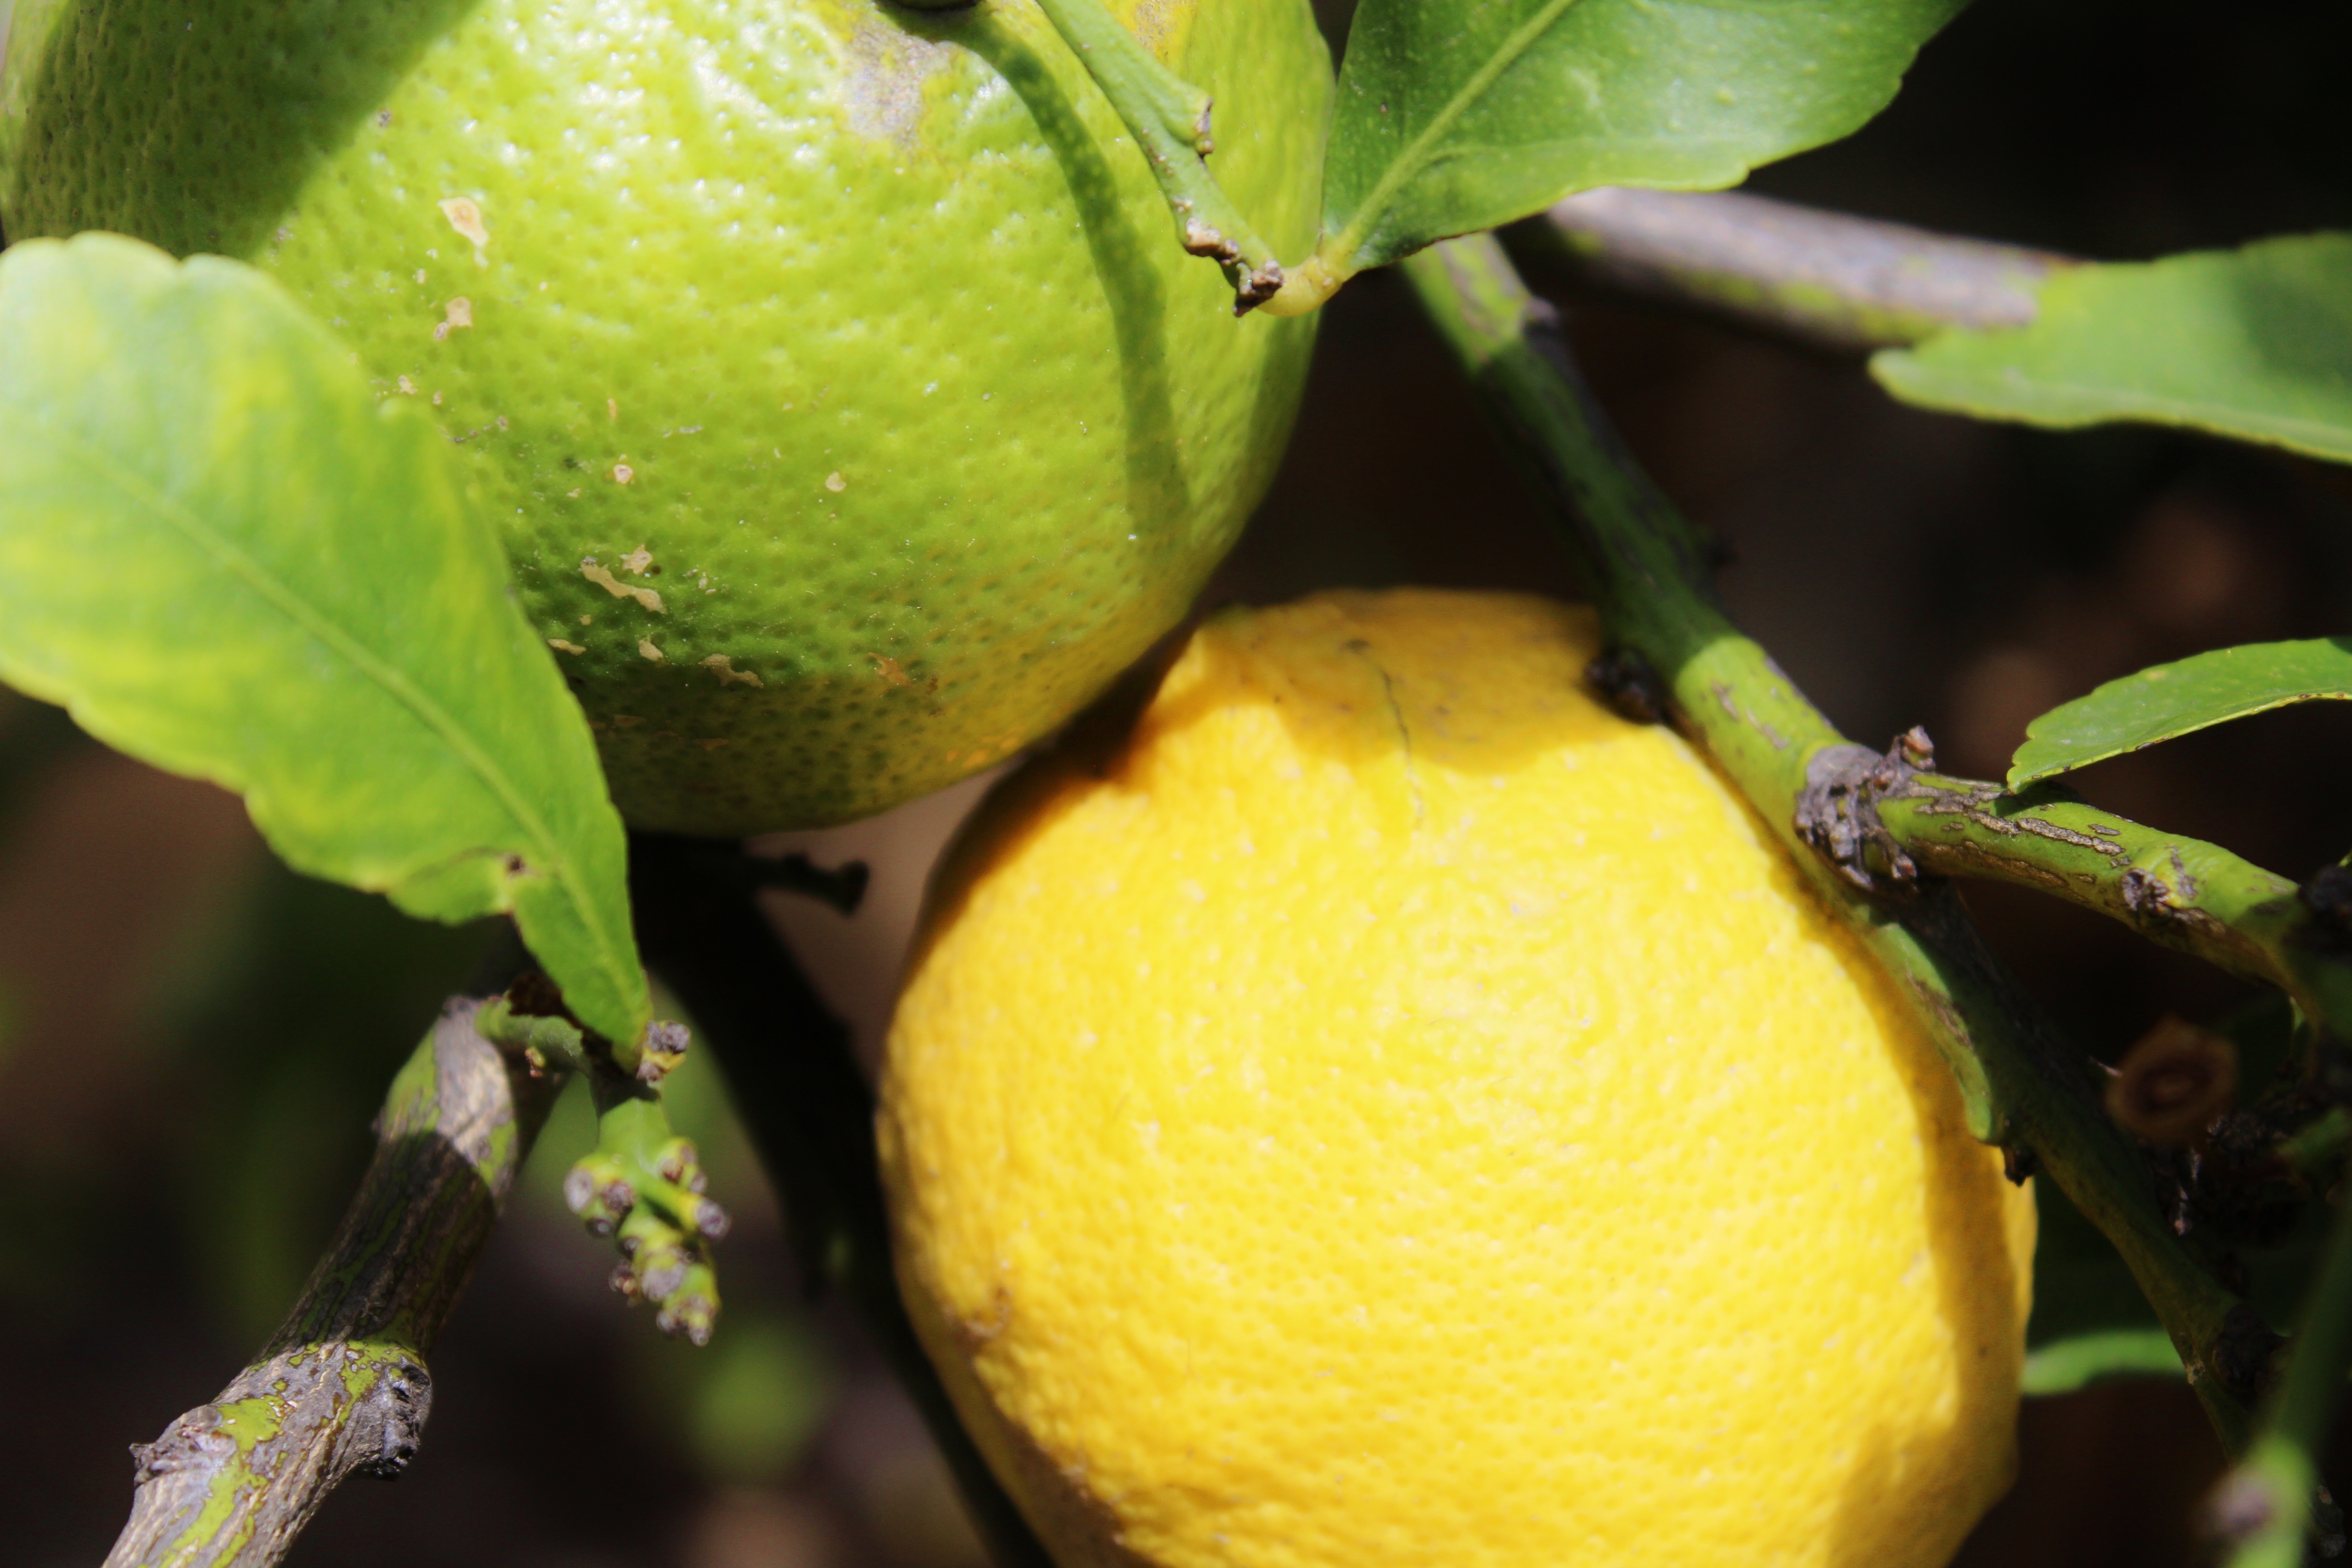
plant, fruit, flower, food, green, mediterranean, produce, vegetable, yellow, flora, lime, lemon tree, fruits, vitamins, citron, citrus, lemons, macro photography, flowering plant, bitter orange, land plant, sweet lemon, key lime, yuzu